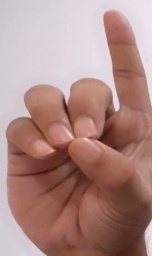
ASL sign: D